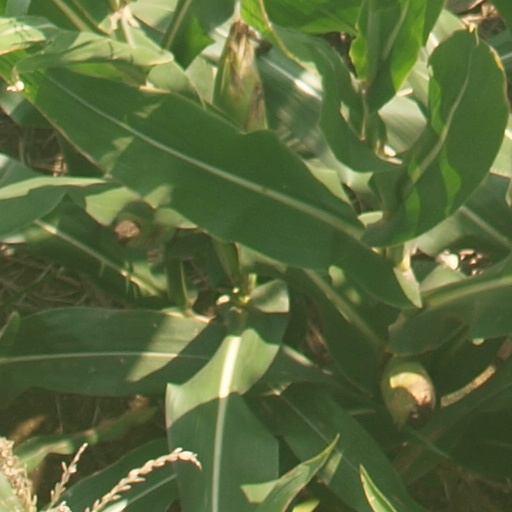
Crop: maize; corn